Gaza synagogue

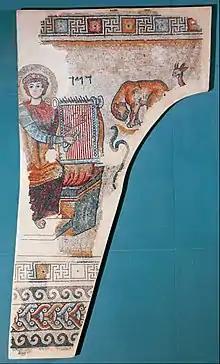
King David playing the lyre on display in the Israel Museum

When Israel captured the Gaza Strip in the 1967 Six-Day War, Asher Ovadiah carried out further excavations on the site for the Israel Department of Antiquities and Museums (IDAM). An industrial complex covering an area of up to west of the synagogue was also excavated; the structure had been destroyed by fire in antiquity; the excavator suggested that it was a dyeworks and dated to the 5th century. Ovadiah carried out more excavations in 1976 which discovered that the synagogue was built over an earlier building which had been destroyed in a conflagration. The work also found evidence that the synagogue had been burned in its final period of use.